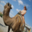
Label: camel